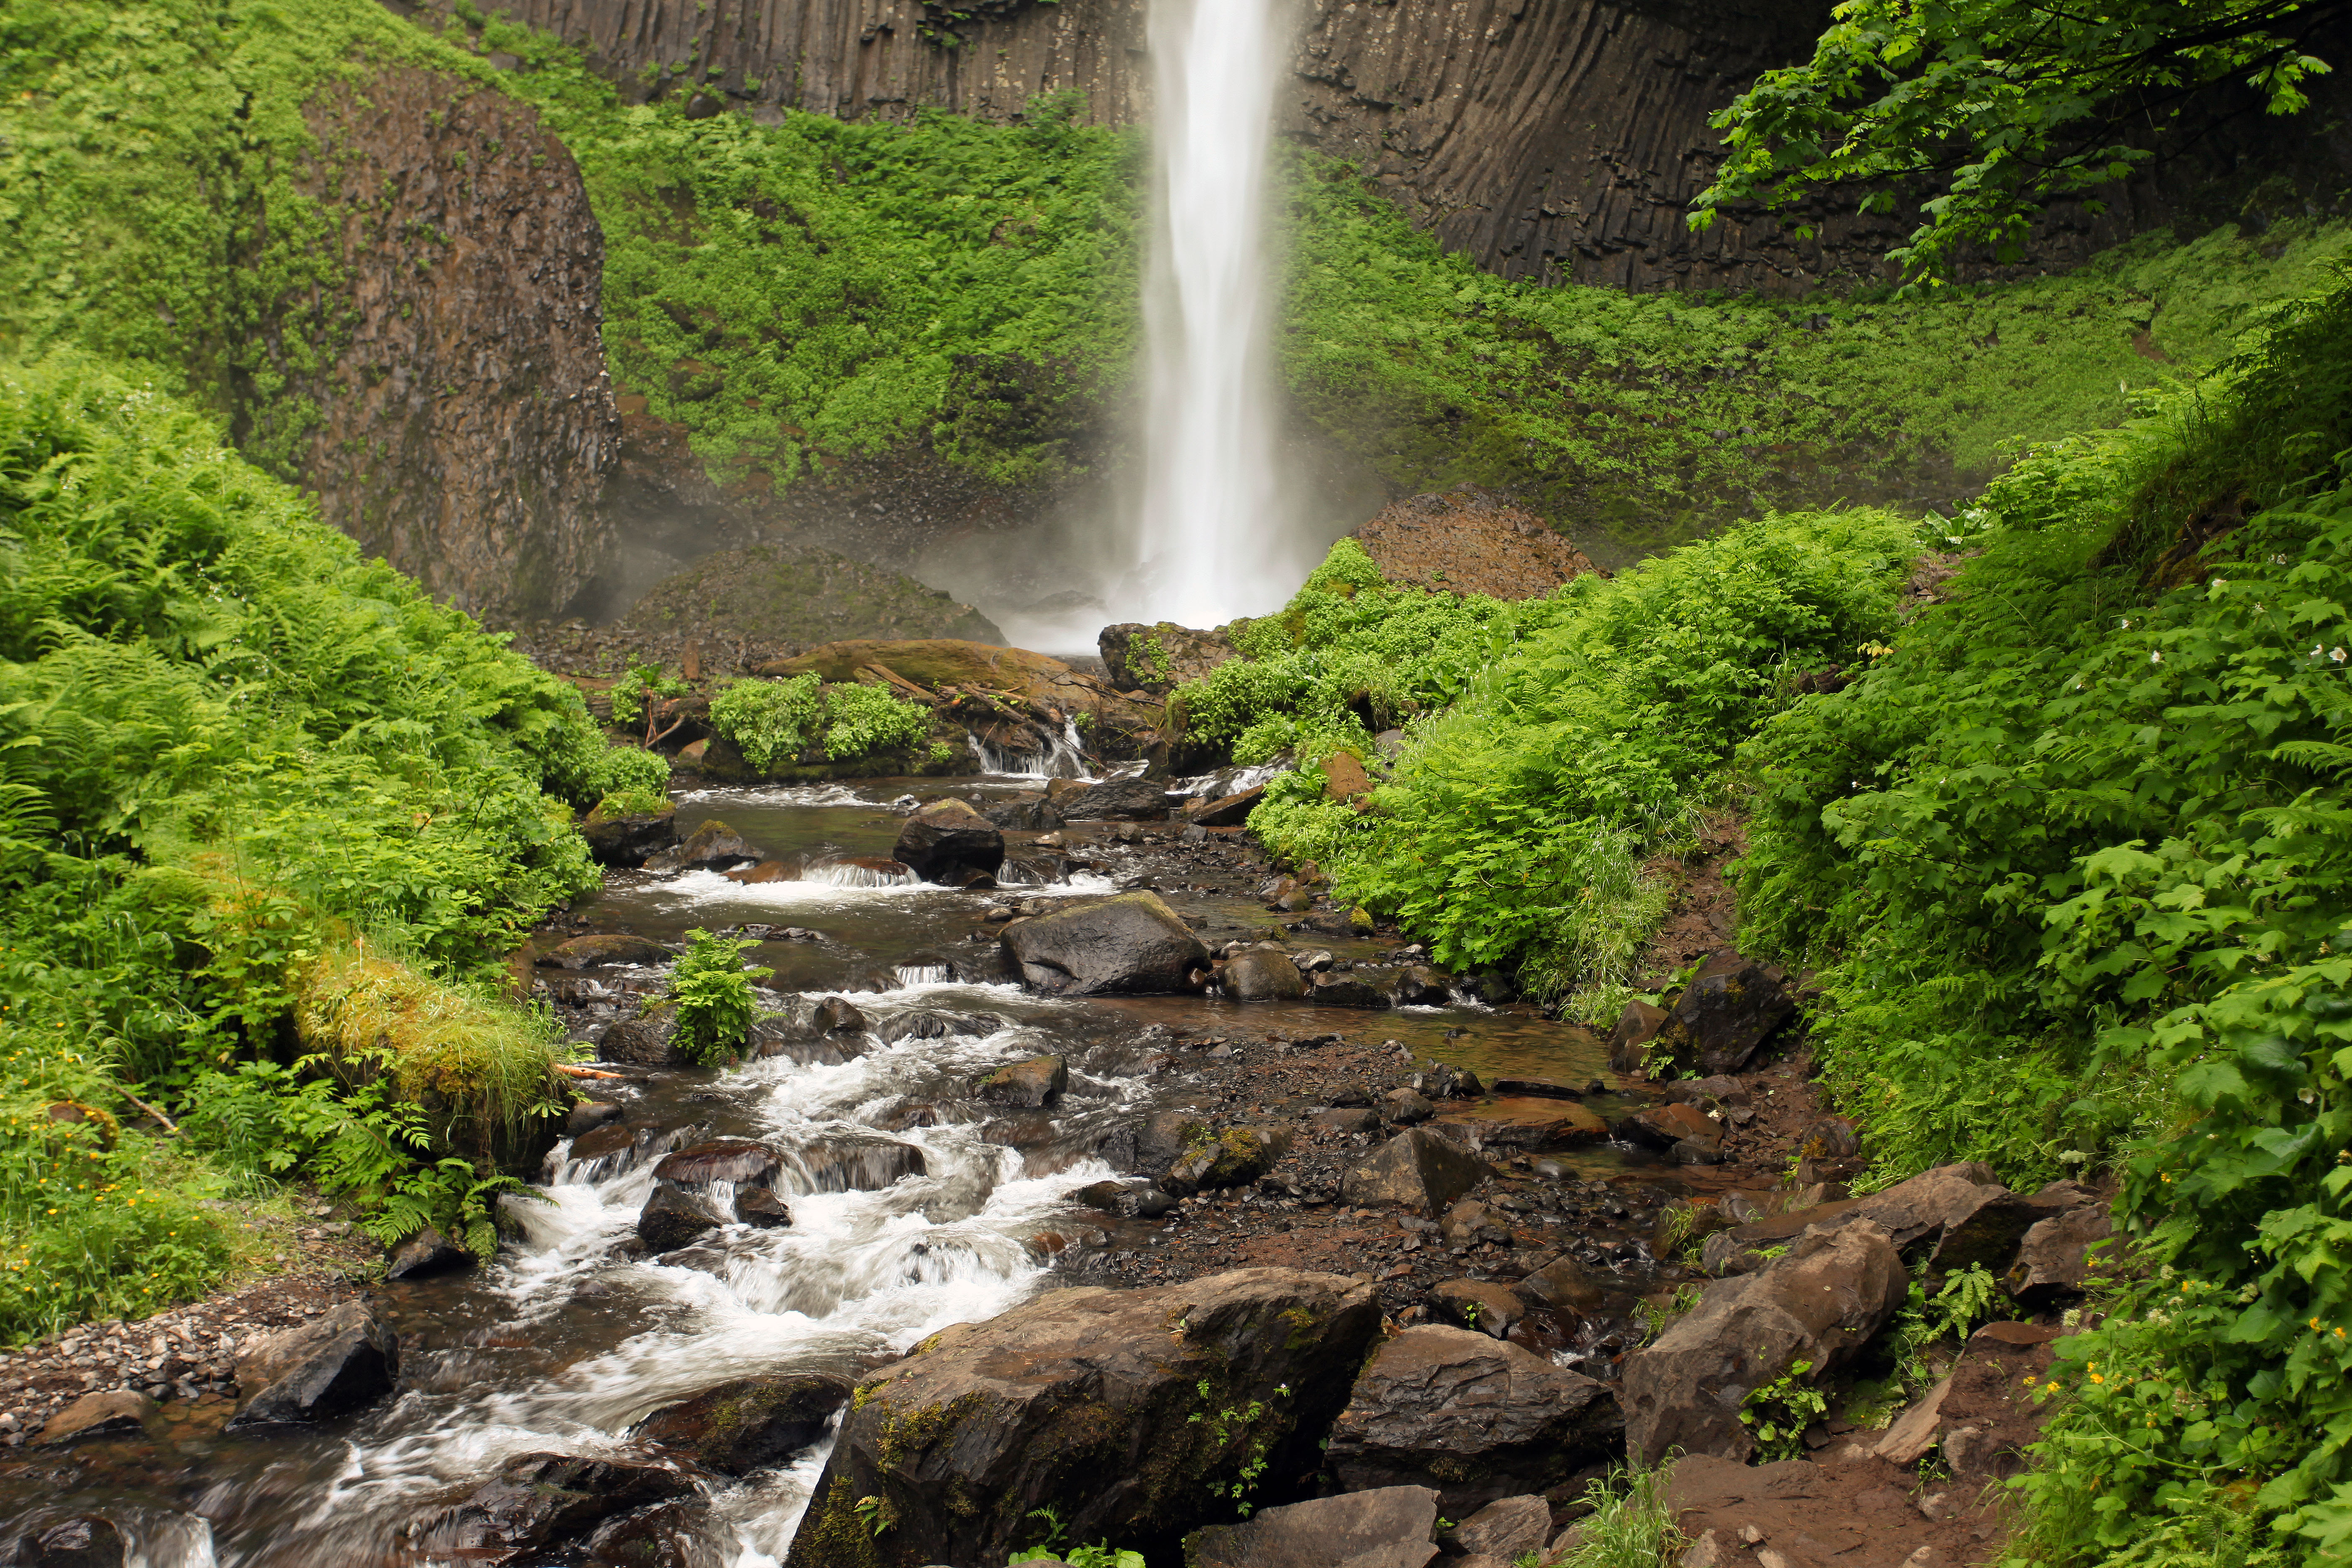
water, forest, waterfall, creek, texture, fall, river, valley, cliff, stream, brook, green, jungle, canon, rapid, gorge, body of water, greenery, rocks, eos, vegetation, rainforest, falls, ravine, mark, ii, 5d, wasserfall, water feature, watercourse, oregon, columbia, ian, sane, latourell, geological phenomenon